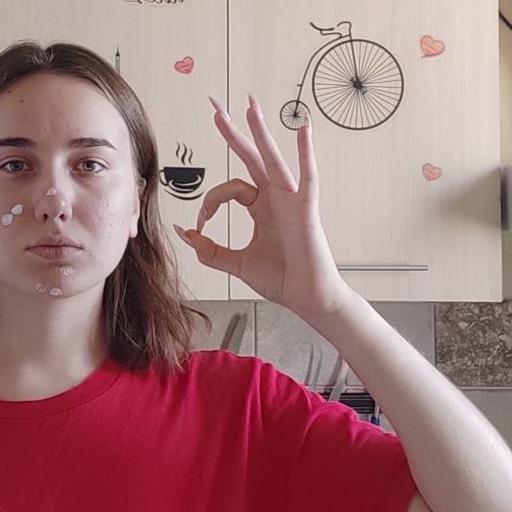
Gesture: ok